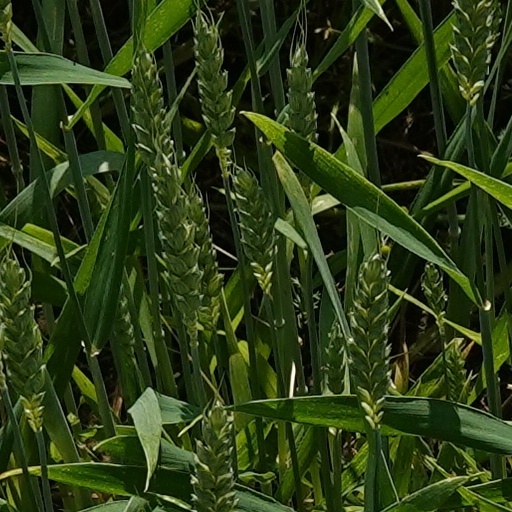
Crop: wheat